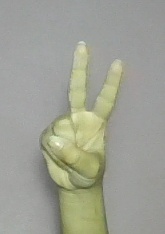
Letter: taa